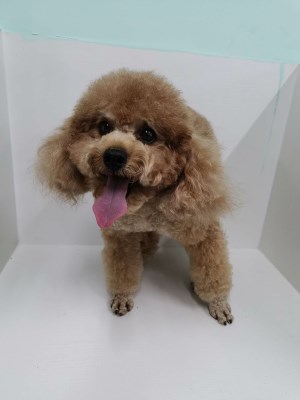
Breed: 7449-n000128-teddy